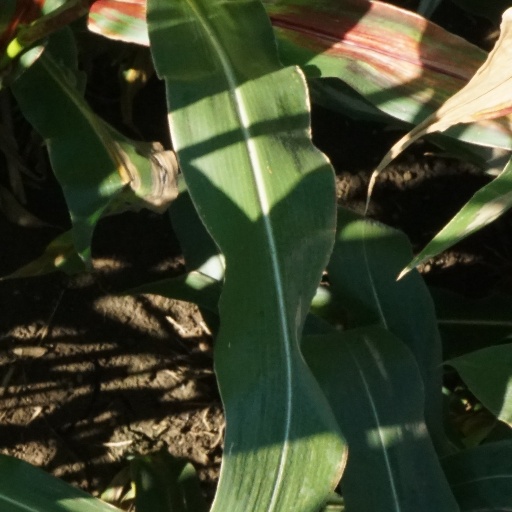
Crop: maize; corn